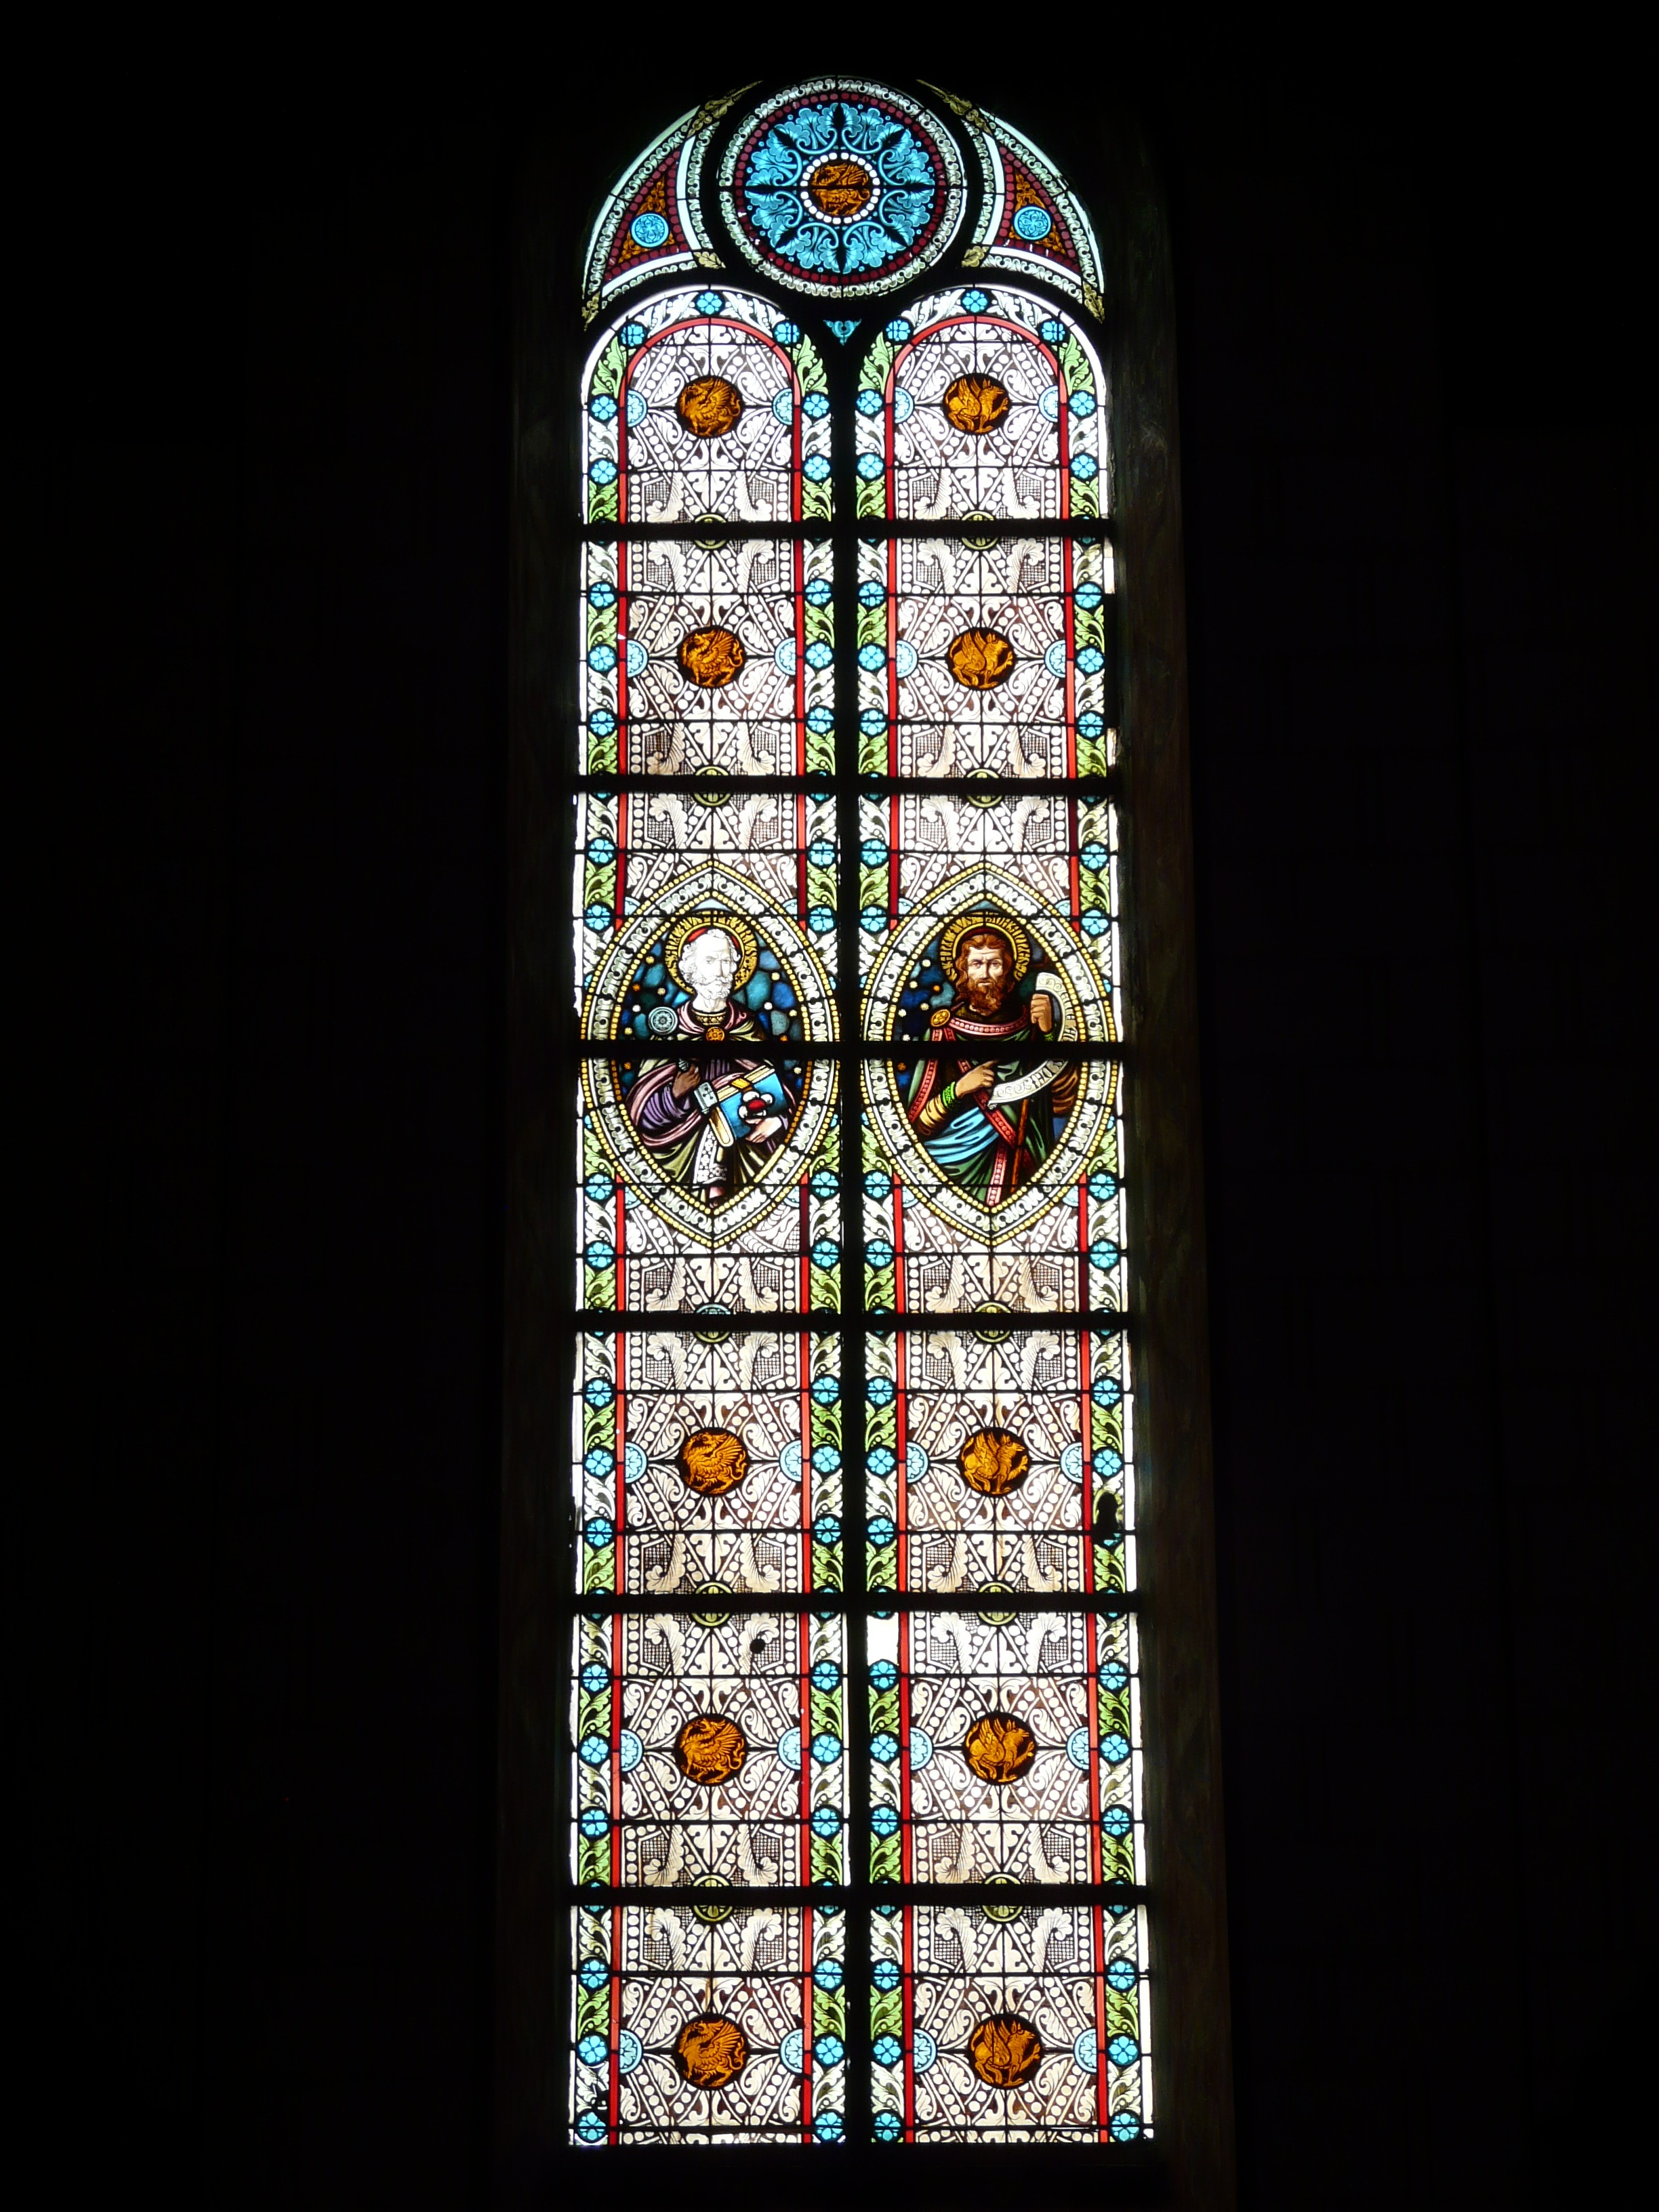
window, glass, religion, church, christian, lighting, material, stained glass, faith, symmetry, christianity, church window, glass window, daylighting, colorful glass